Public housing estates in Cheung Sha Wan

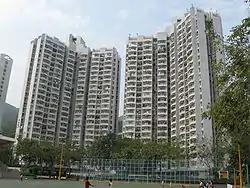
Hau Lim House and Hau Chi House, Lei Cheng Uk Estate.

Lei Cheng Uk Estate is a mixed public and TPS estate in Lei Cheng Uk, downhill of Cheung Sha Wan near So Uk Estate. It is also adjacent to the Lei Cheng Uk Han Tomb Museum. Since the redevelopment in the 1980s, the estate consists of 10 residential buildings completed in 1984, 1989 and 1990 respectively. In 2002, some of the flats were sold to tenants through Tenants Purchase Scheme Phase 5. The estate is now managed by Hong Kong Housing Society.